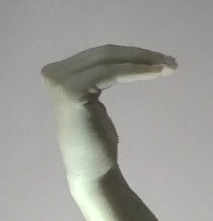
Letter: haa